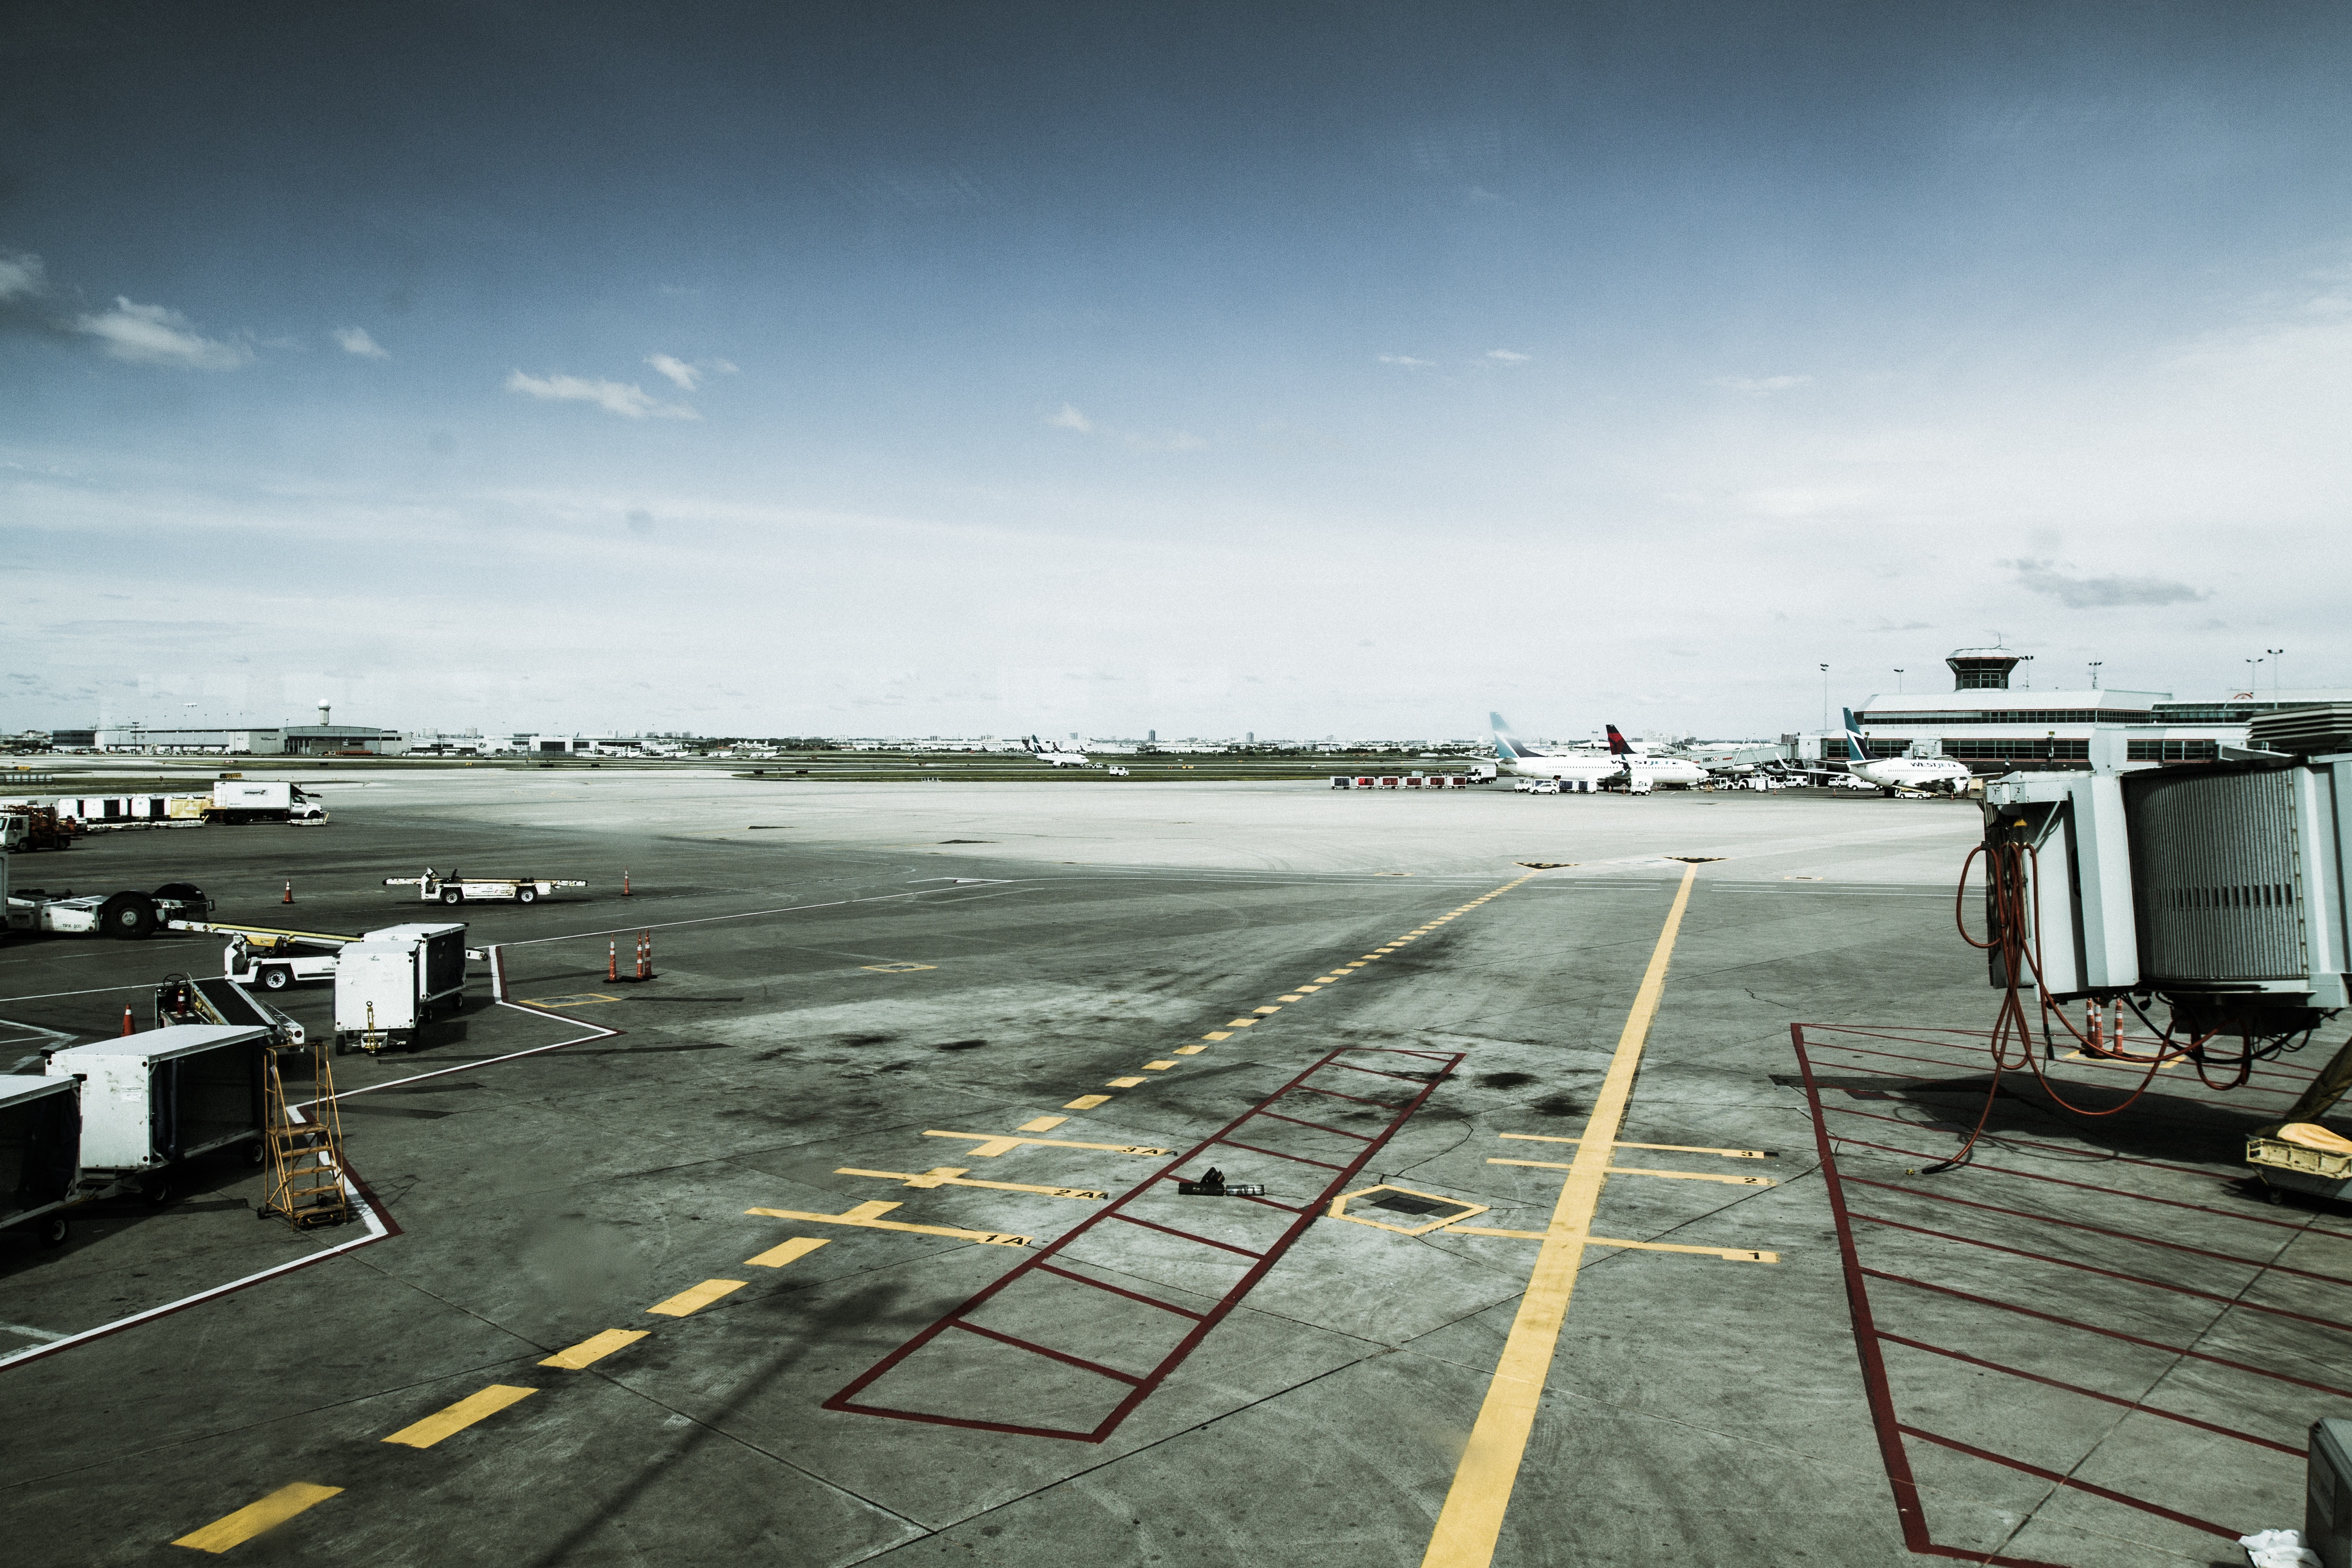
sea, coast, transport, vehicle, waterway, ferry, infrastructure